Silent film

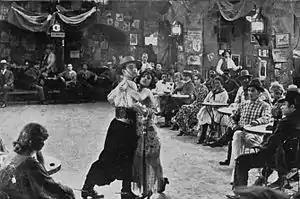
A still from 1921's "The Four Horsemen of the Apocalypse", one of the highest-grossing silent films

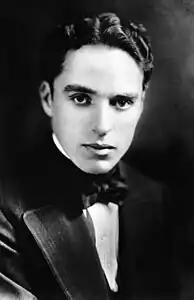
Charlie Chaplin, widely acclaimed as one of the most iconic actors of the silent era,

A silent film is a film without synchronized recorded sound (or more generally, no audible dialogue). Though silent films convey narrative and emotion visually, various plot elements (such as a setting or era) or key lines of dialogue may, when necessary, be conveyed by the use of inter-title cards.